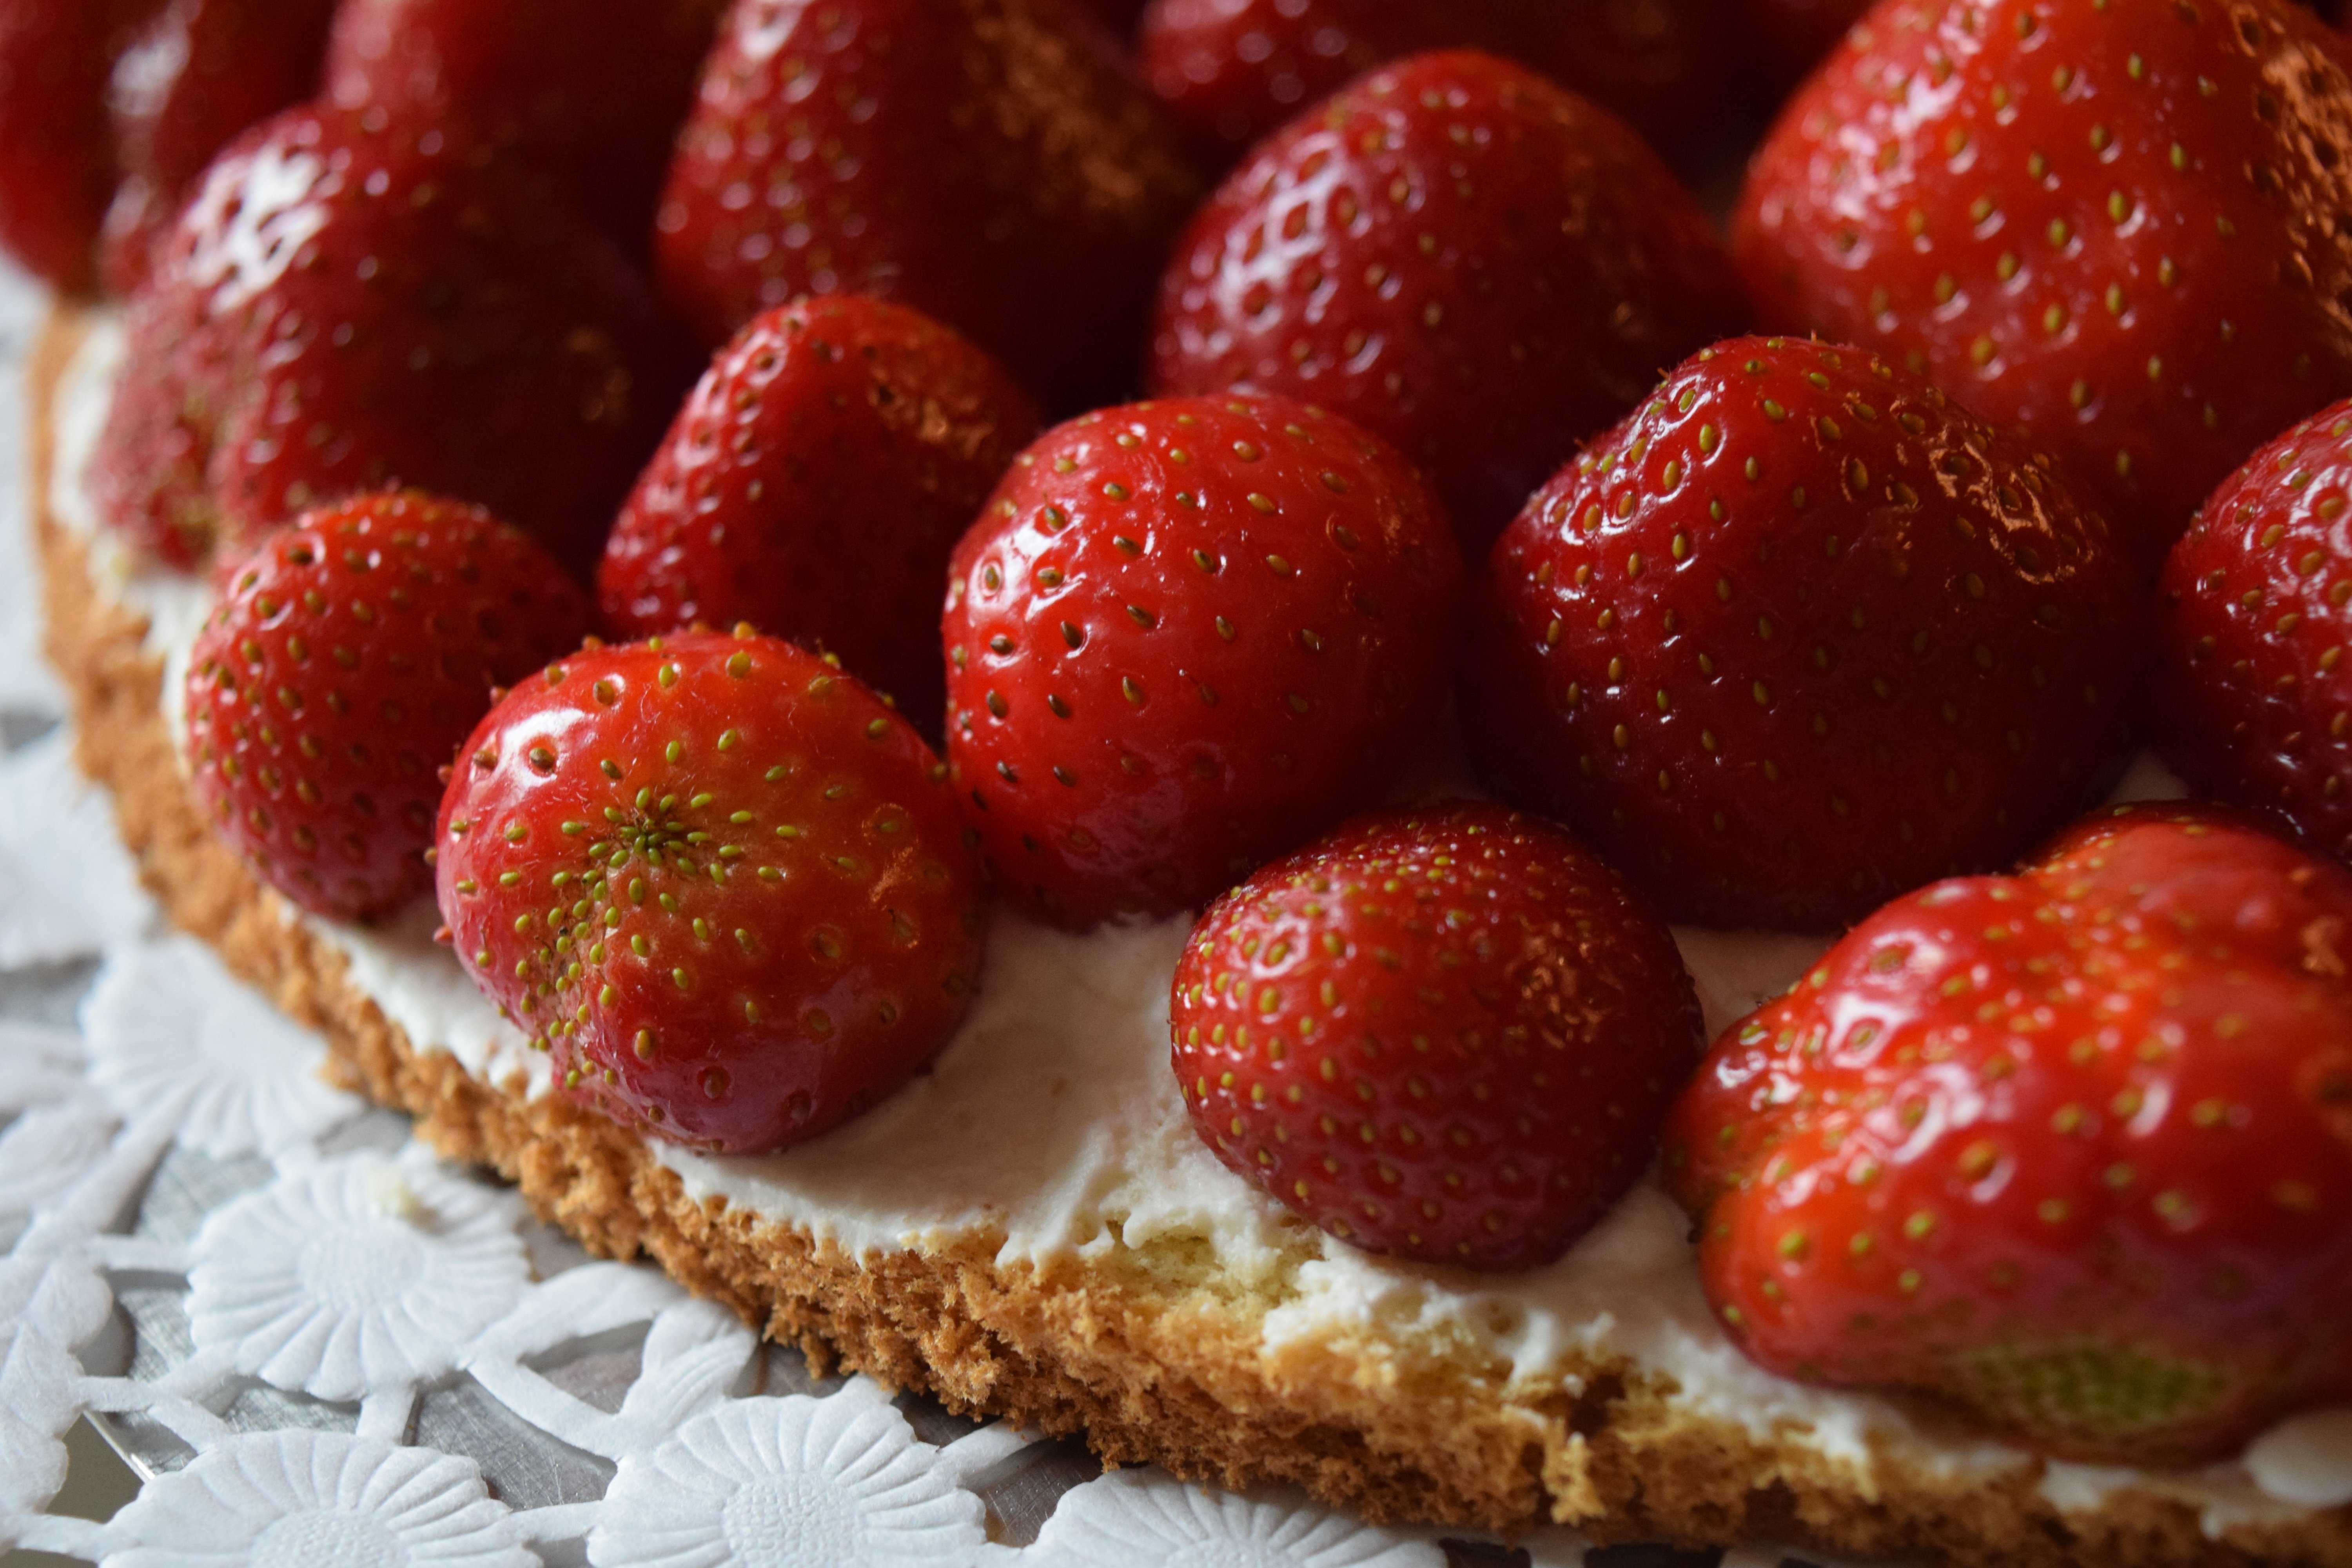
plant, raspberry, fruit, sweet, celebration, dish, food, red, produce, dessert, eat, delicious, cake, pastry, strawberry, bake, strawberries, baked goods, strawberry cake, strawberry pie, frutti di bosco